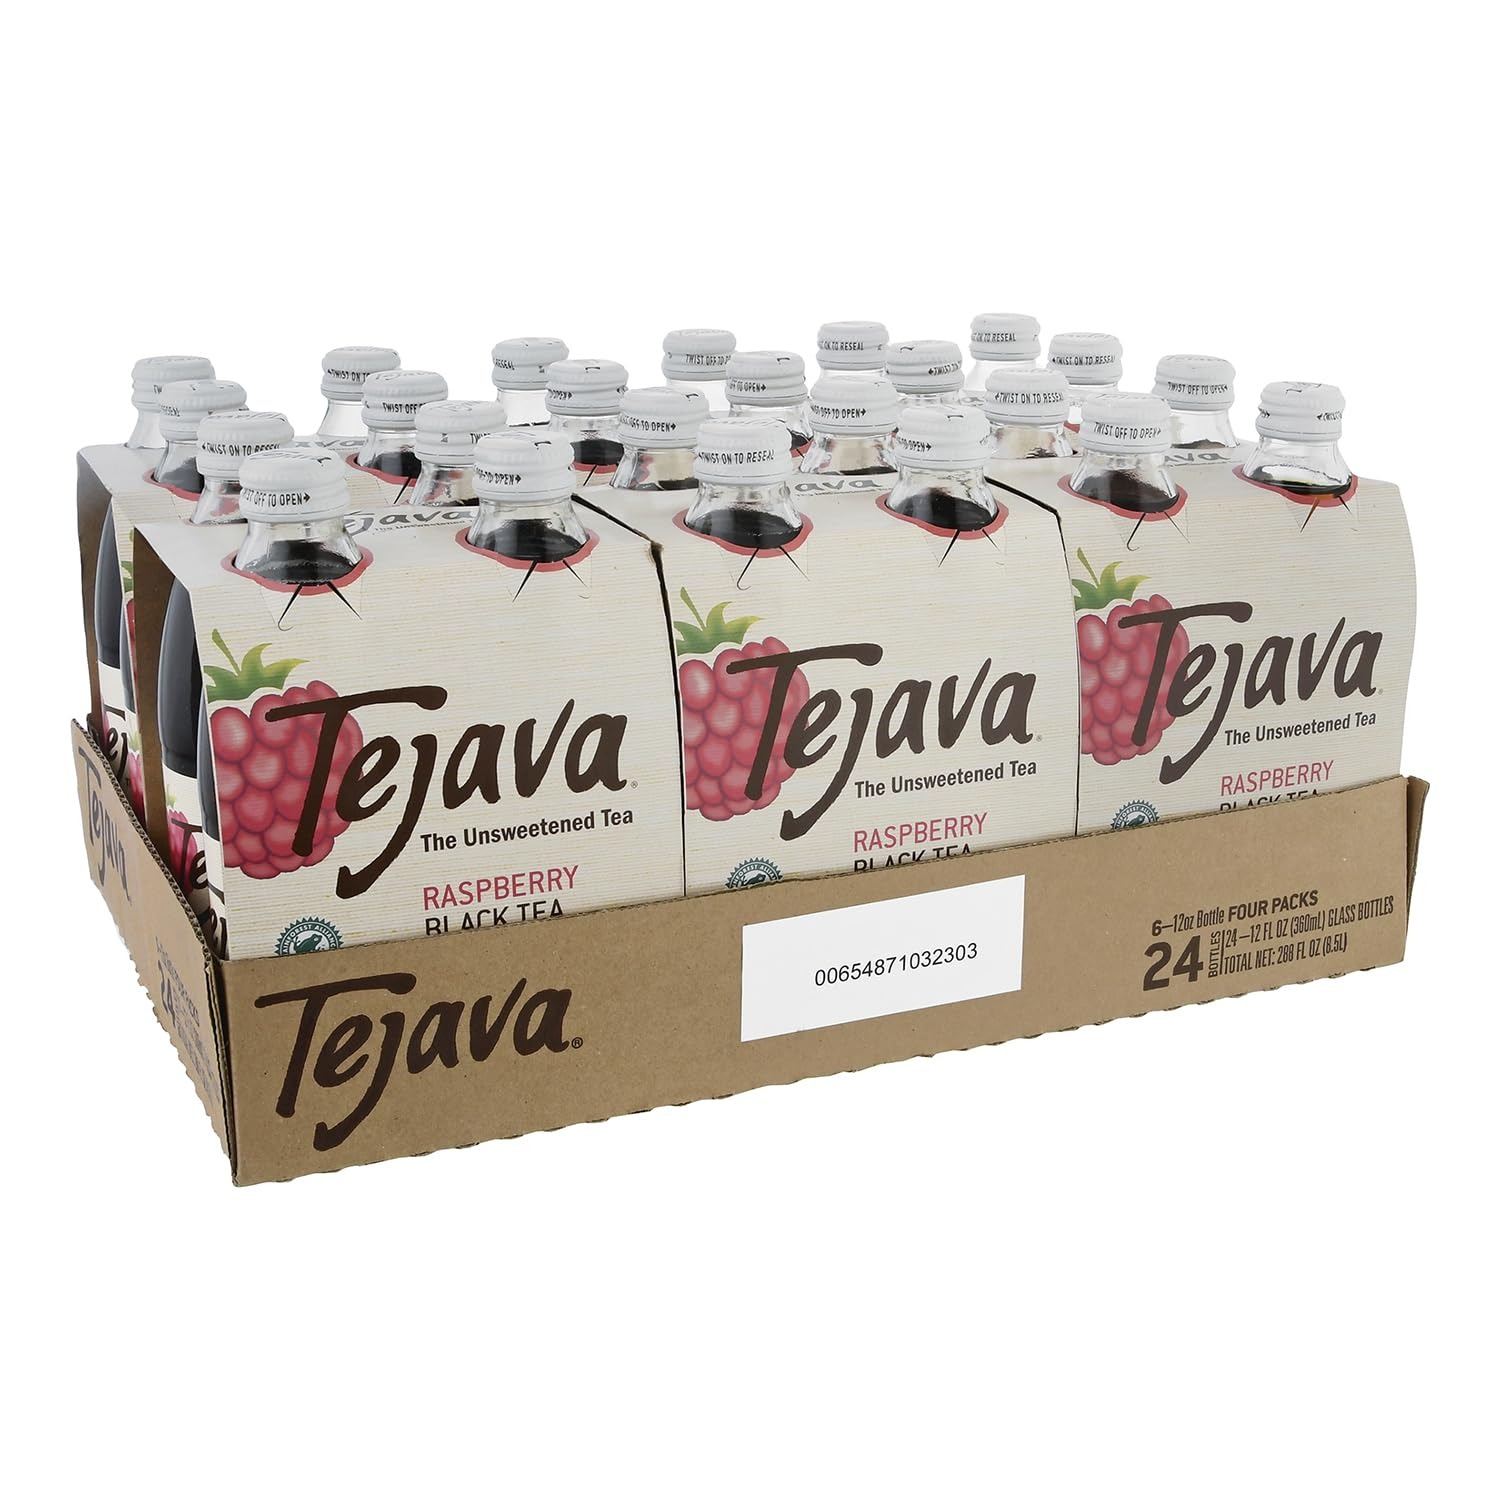
Item Name: Tejava Raspberry Black Iced Tea, 24 Pack, 12oz Glass Bottles, Unsweetened, Non-GMO, Kosher, No Sugar or Sweeteners, No calories, No Preservatives, Brewed in Small Batches
Bullet Point 1: 24 Bottles of Tejava Raspberry Black Tea – Each 12 oz bottle contains smooth, unsweetened black tea infused with natural raspberry flavor.
Bullet Point 2: Pure & Simple Ingredients – Made with brewed tea and natural flavors, with no added sweeteners or preservatives
Bullet Point 3: Premium Tea Leaves from Java – Sourced from Rainforest Alliance Certified, non-GMO farms to ensure high quality and sustainable sourcing.
Bullet Point 4: Smooth, Bold, & Refreshing – Expertly brewed for a rich, full-bodied black tea taste with a crisp citrus finish.
Bullet Point 5: Perfect for Any Occasion – Enjoy at home, take it on the go, or share with friends—this refreshing iced tea is ideal for any tea lover seeking a zesty twist.
Value: 24.0
Unit: Count

Price: 39.99